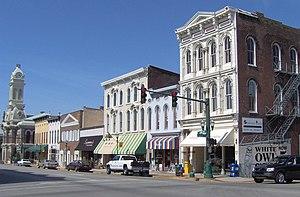
Georgetown est une ville américaine située dans le comté de Scott, dans l’État du Kentucky. Sa population s’élevait à 29 098 habitants lors du recensement de 2010, estimée à 33 440 habitants en 2016. De par sa population c’est la 7ᵉ ville de l’État.